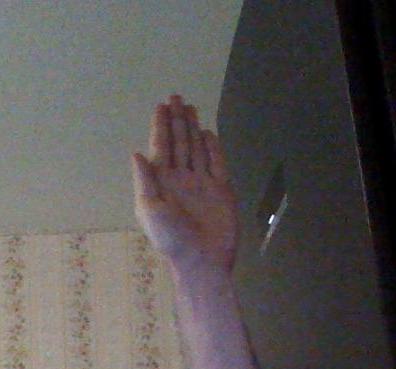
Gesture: stop